Aerial engagements of the Second Sino-Japanese War

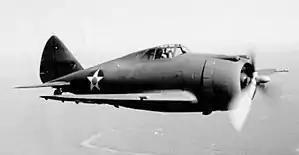
USAAF Republic P-43 Lancer

One of the aircraft contracts to be funded by the American Lend-Lease was to supply China with 125 P-43 Lancer fighter planes. In early 1942, shipments began of the P-43s in crates to China via Karachi, India, and they included some Vultee P-66 Vanguard fighters. The 4th Air Group of the Chinese Air Force was selected to receive and ferry the P-43s from India to Kunming. Many were lost in test flights and ferrying accidents. By August 1941, according to Chinese sources, the Chinese Air Forces received 41 operable P-43s. The 4th Air Group was sent to Chengdu to train on the new P-43s, and joined in the defense of Chengdu with the I-15s of the 17th Squadron and I-16s of the 29th Squadron. During the first half of 1942, there were few combat operations by pilots of the Chinese Air Force.